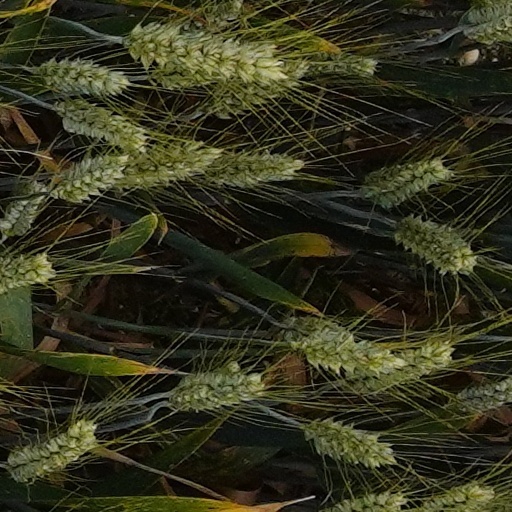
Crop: wheat